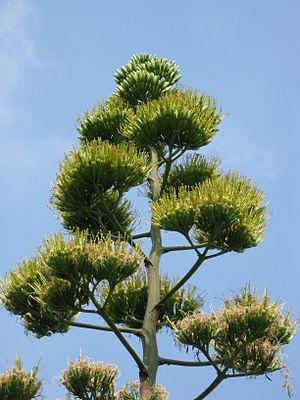
Le sucre est une substance de saveur douce extraite principalement de la canne à sucre et de la betterave sucrière. Le sucre est une molécule de saccharose. Il est également possible d'obtenir du sucre à partir d'autres plantes.